Answer in natural language. Considering the relative positions, where is wooden coffee table with shelf (highlighted by a green box) with respect to framed landscape photograph with black wood frame (highlighted by a blue box)? Choose between the following options: above or below
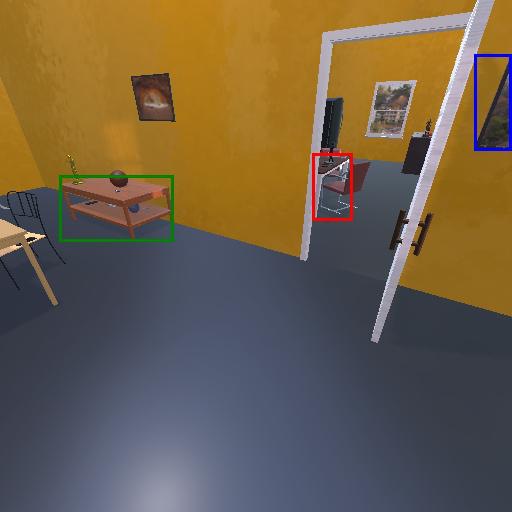
<answer>above</answer>